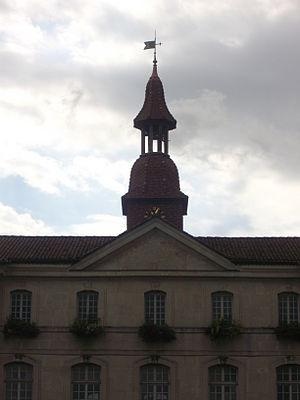
Ancien Hôtel de ville de Commercy (Meuse, France). Clocheton